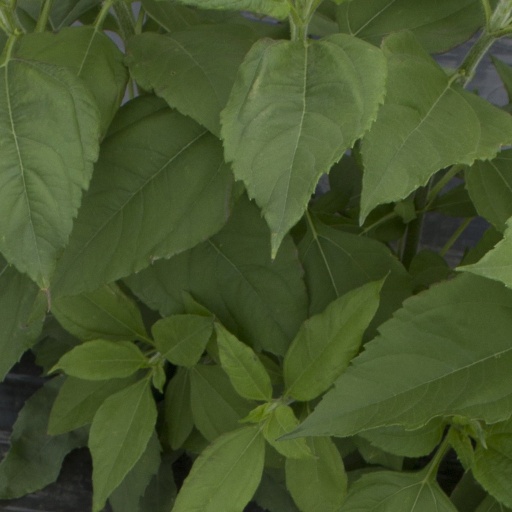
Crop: Jerusalem artichoke